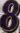
Number: 8